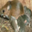
Label: mouse